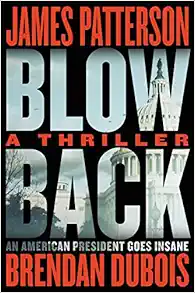
Blowback: James Patterson's Best Thriller in Years
Category: Books
Review “The perfect beach read for political junkies.”― Kirkus About the Author James Patterson is the world’s bestselling author. The creator of Alex Cross, he has produced more enduring fictional heroes than any other novelist alive. He lives in Florida with his family. Brendan DuBois is the award-winning author of twenty-two novels and more than one hundred seventy short stories, garnering him three Shamus Awards from the Private Eye Writers of America. He is also a Jeopardy! game show champion.
Features: A brilliant American president is also a psychopath. He has his finger on the red button. And he’s about to start a world war with our most dangerous enemy. Put your finger on the | order | button. Push it to read James Patterson’s best and scariest novel yet. | “Pure Patterson… | Blowback | asks us to imagine what would happen if a narcissistic psychopath were elected to the White House [and] to experience the terror of the world hanging in the balance at a moment when only a handful of determined patriots can save us.” –Ron Charles, | Washington Post | US President Keegan Barrett has swept into office on his success as Director of the CIA. Six months into his first term, he devises a clandestine power grab with deadly consequences.    Barrett personally orders CIA agents Liam Grey and Noa Himel to execute his plan, but their loyalties are divided. The CIA serves at the pleasure of the president, yet they’ve sworn to support and defend the Constitution of the United States against all enemies, foreign and domestic.   When the threat comes directly from the Oval Office, that’s where the blowback begins.